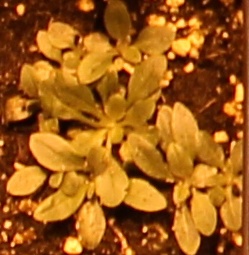
Label: Horseweed